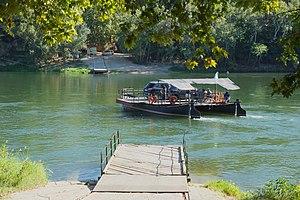
Miravet, Catalogne: Le bac de Miravet en 2018, chargé de deux voitures